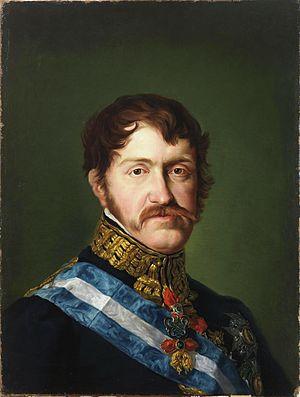
Le carlisme est un mouvement politique légitimiste espagnol apparu dans les années 1830 qui revendique le trône pour la branche aînée des Bourbons d'Espagne. De tendance conservatrice et anti-libérale, il est à l'origine de trois guerres civiles qui déchirent le XIXᵉ siècle espagnol et marquent profondément le pays.
La Pragmatique sanction de 1830 est un décret promulgué le 29 mars 1830 par le roi Ferdinand VII d'Espagne et annulant la loi salique en vigueur depuis plus d'un siècle.